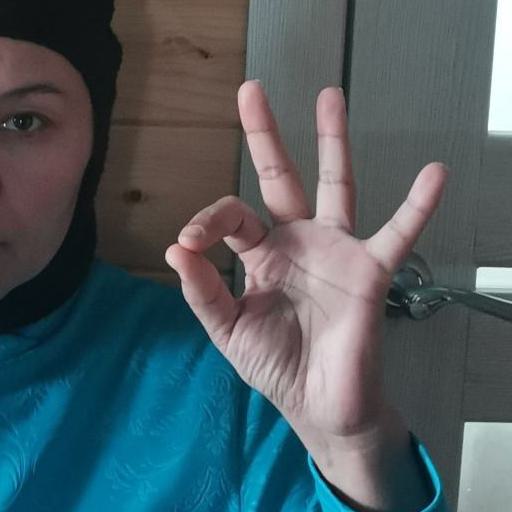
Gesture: ok